Henry Luke Bolley

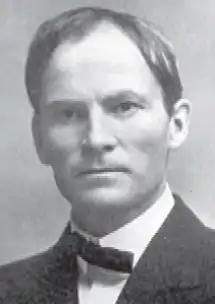

Henry Luke Bolley (February 1, 1865 – November 9, 1956) was an American botanist and plant pathologist known for his work that led to the control or eradication of several major crop diseases. He was also a pioneering college football player and coach.